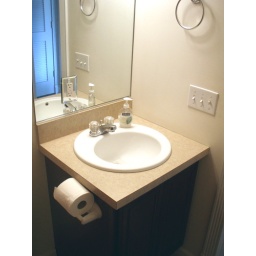
The guest bathroom has a sink and ample storage beneath it.